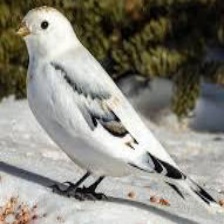
Species: MCKAYS BUNTING
Scientific name: PLECTROPHENAX HYPERBOREUS
ImageNet parent category: indigo_bunting